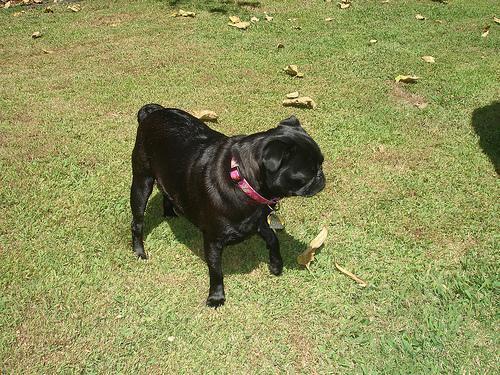
pug